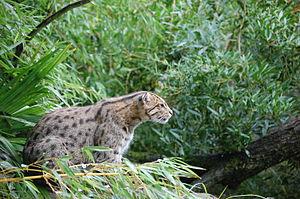
Un chat pêcheur ou chat viverrin (Prionailurus viverrinus) au zoo de Pessac.
Le Zoo de Bordeaux Pessac est un parc zoologique français situé en Nouvelle-Aquitaine, sur la commune de Pessac, près de Bordeaux. Ouvert en 1976, il occupe un site de 5 hectares sur lequel il présente environ 250 animaux d'une centaine d'espèces. Il est la propriété depuis 2008 du syndicat mixte du pôle touristique du Bourgailh. Il n'est pas membre de l'Association européenne des zoos et aquariums.